Rovers (Australia)

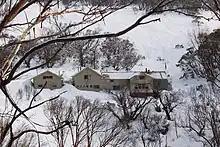
The Bogong Rover Chalet on the Bogong High Plains is one example of property owned and managed by Rovers

Rovers maintain and manage a number of properties. The Victorian Branch Rover Council, through a committee, manages properties built and funded by the Rovers, including two ski lodges and Mafeking Rover Park which are used by scouts and rovers, some from other states. During Summer months the Bogong Chalet is maintained and supplied by rovers, mainly from Victoria.